Metropolitan Transportation Authority

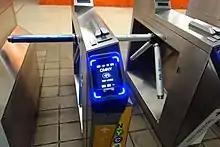
OMNY Payment System for Subway Trains

In 2017 it was announced that the MetroCard would be phased out and replaced by OMNY, a contactless fare payment system, with fare payment being made using Apple Pay, Google Wallet, debit/credit cards with near-field communication enabled, or radio-frequency identification cards. As of December 31, 2020, the entire bus and subway system is OMNY-enabled. However, support of the MetroCard is slated to remain until at least 2025. MTA also plans to use OMNY in the LIRR and Metro-North.